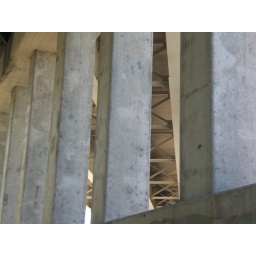
Some photos taken near my house by some train tracks.